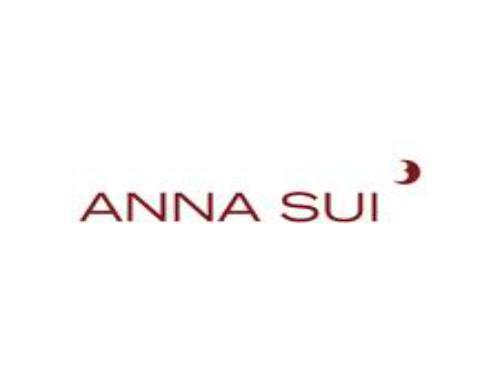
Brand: Anna Sui
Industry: Clothes